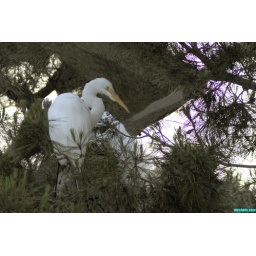
one of many egrets nesting in a pine tree near the waterfront in marina del rey